Gold dredge

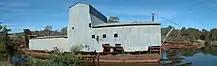
Gold Dredge that was in use in Eldorado, Victoria until 1954

A New Zealand born mining entrepreneur, Charles Lancelot Garland, brought the technology to New South Wales, Australia, launching the first dredge there, in March 1899, resulting in a major revival of the alluvial gold mining industry. Gold dredges also operated, extensively, in Victoria and in Queensland. Dredges were also used to mine placer deposits of other minerals, such as tin ore. In later years, some dredges were electrically powered. A gold dredge was working at Porcupine Flat, near Maldon, Victoria, until 1984.